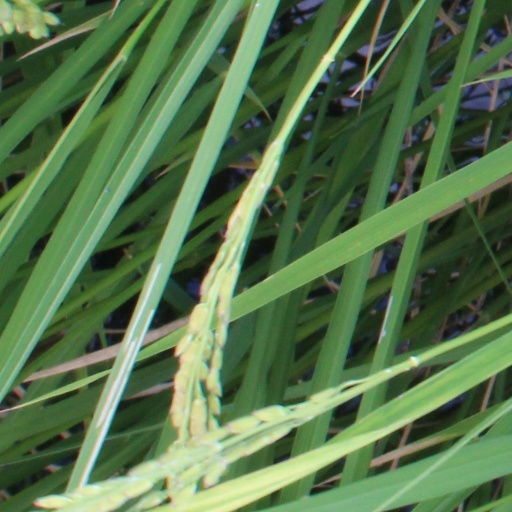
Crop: rice